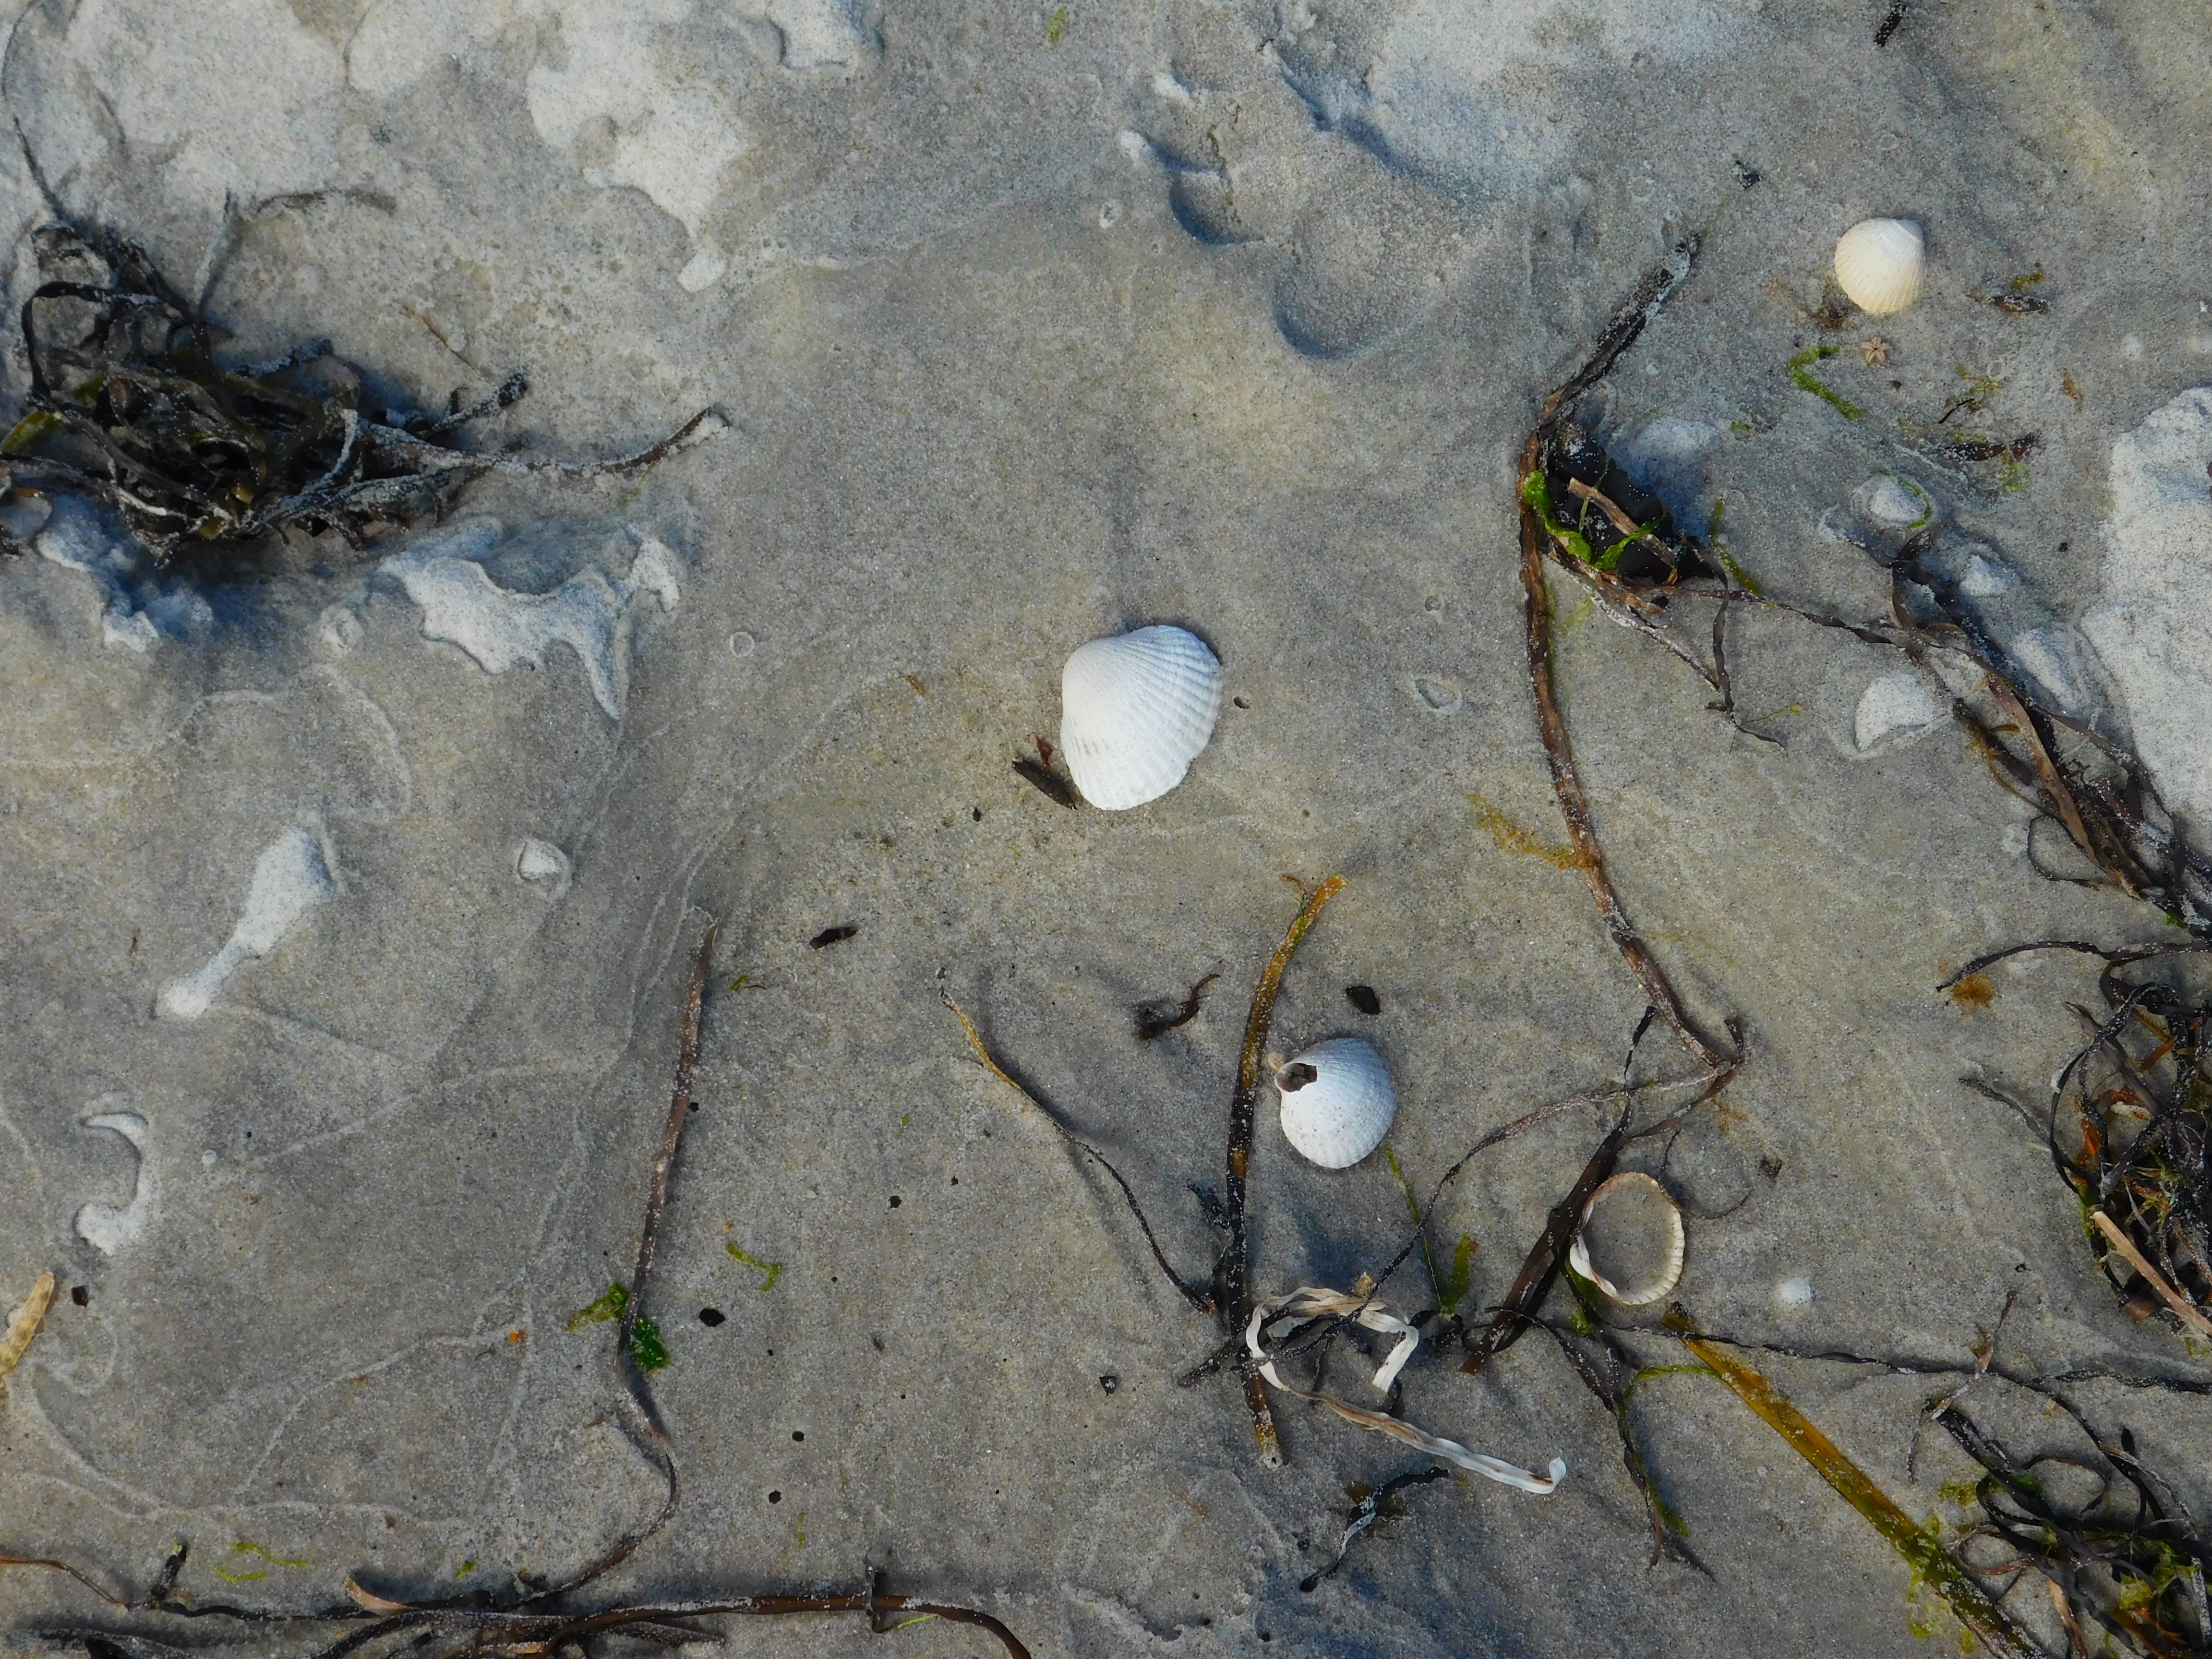
beach, sand, rock, leaf, wall, wildlife, fauna, surface, shells, background, geology, arute